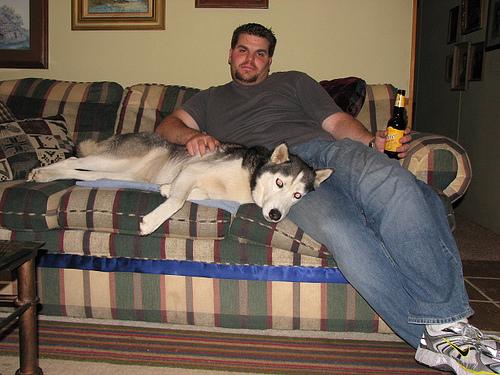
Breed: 1160-n000003-Siberian_husky